General Nil

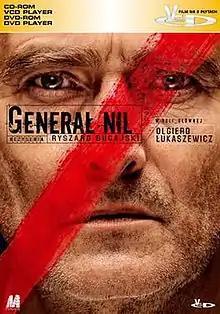

General Nil is a Polish historical film, based on the life of general Emil August Fieldorf, pseudonym "Nil".